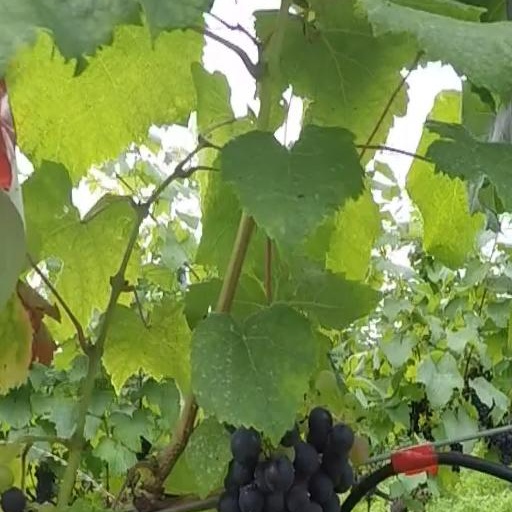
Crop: grape